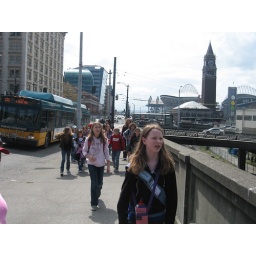
Just arrived in Seattle -- train station tower is in background.